Postage stamps and postal history of the United States

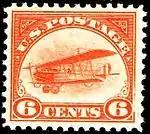
1918 6¢ was the same design as the notable 24-cent Inverted Jenny variety of this series.

Authors: Washington Irving - James Fenimore Cooper - Ralph Waldo Emerson - Louisa May Alcott - Samuel Clemens